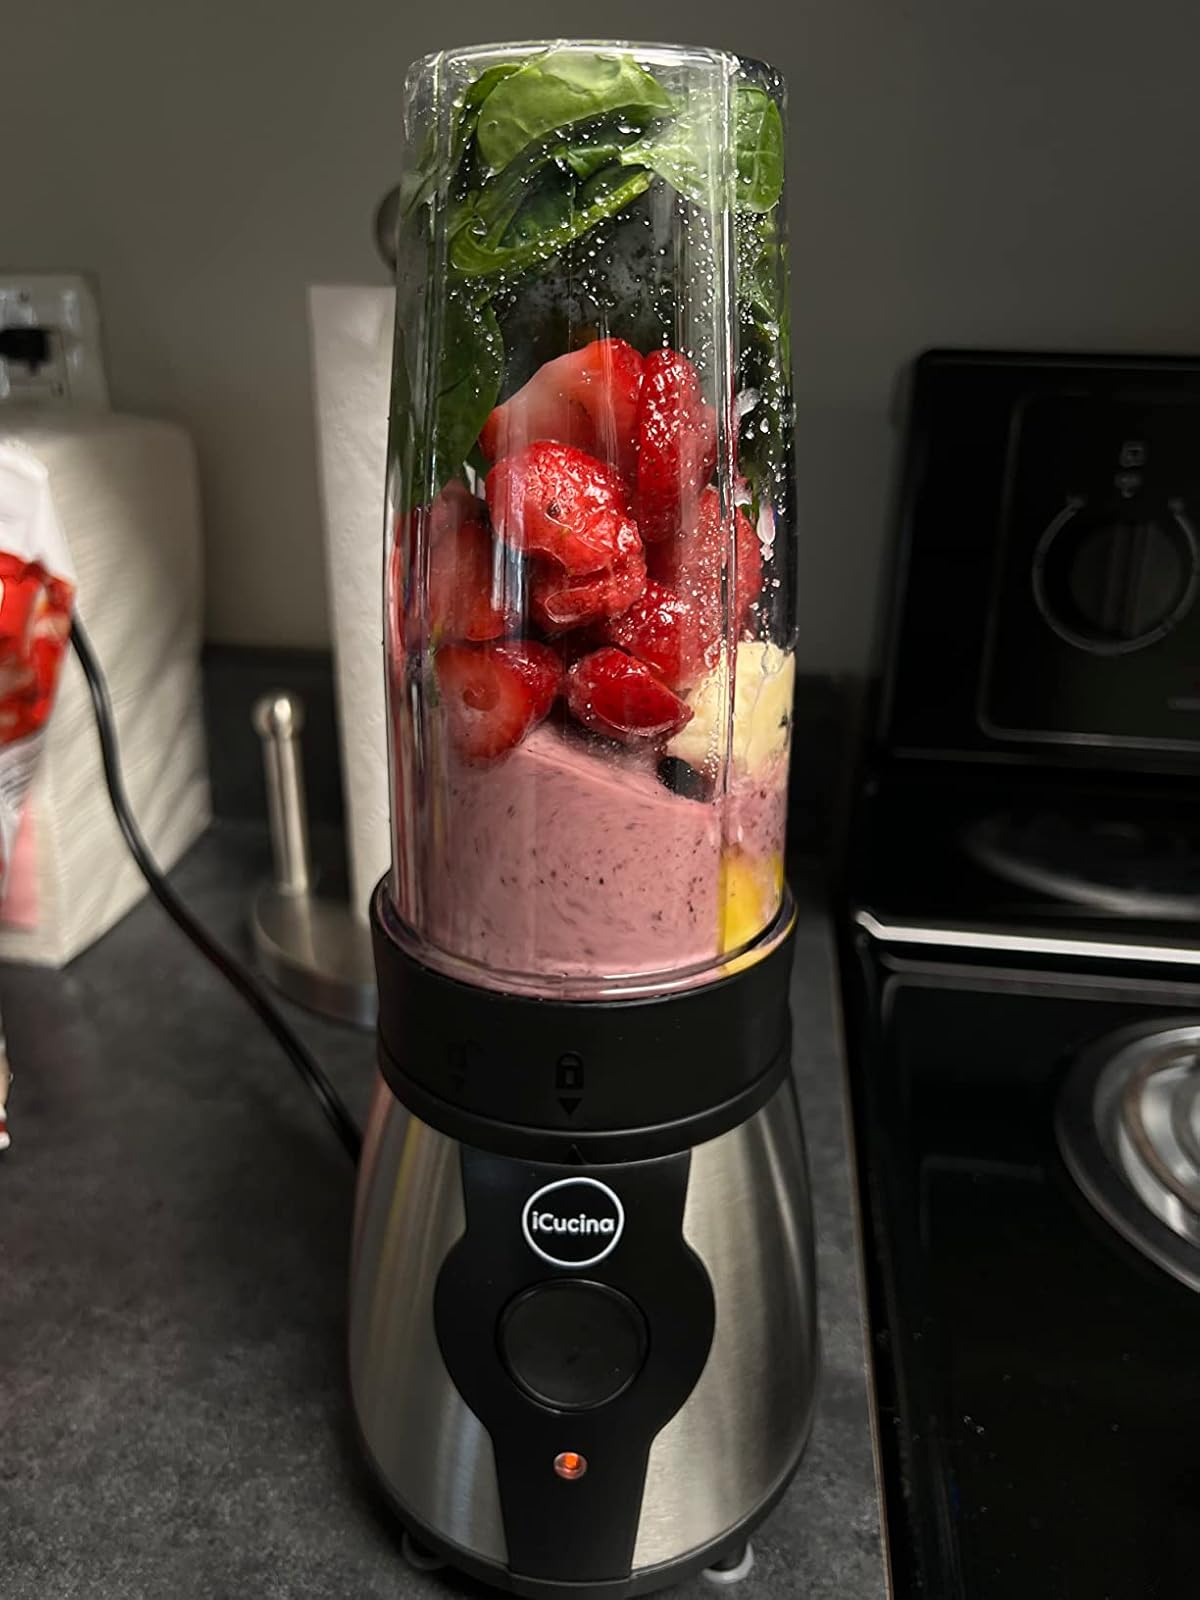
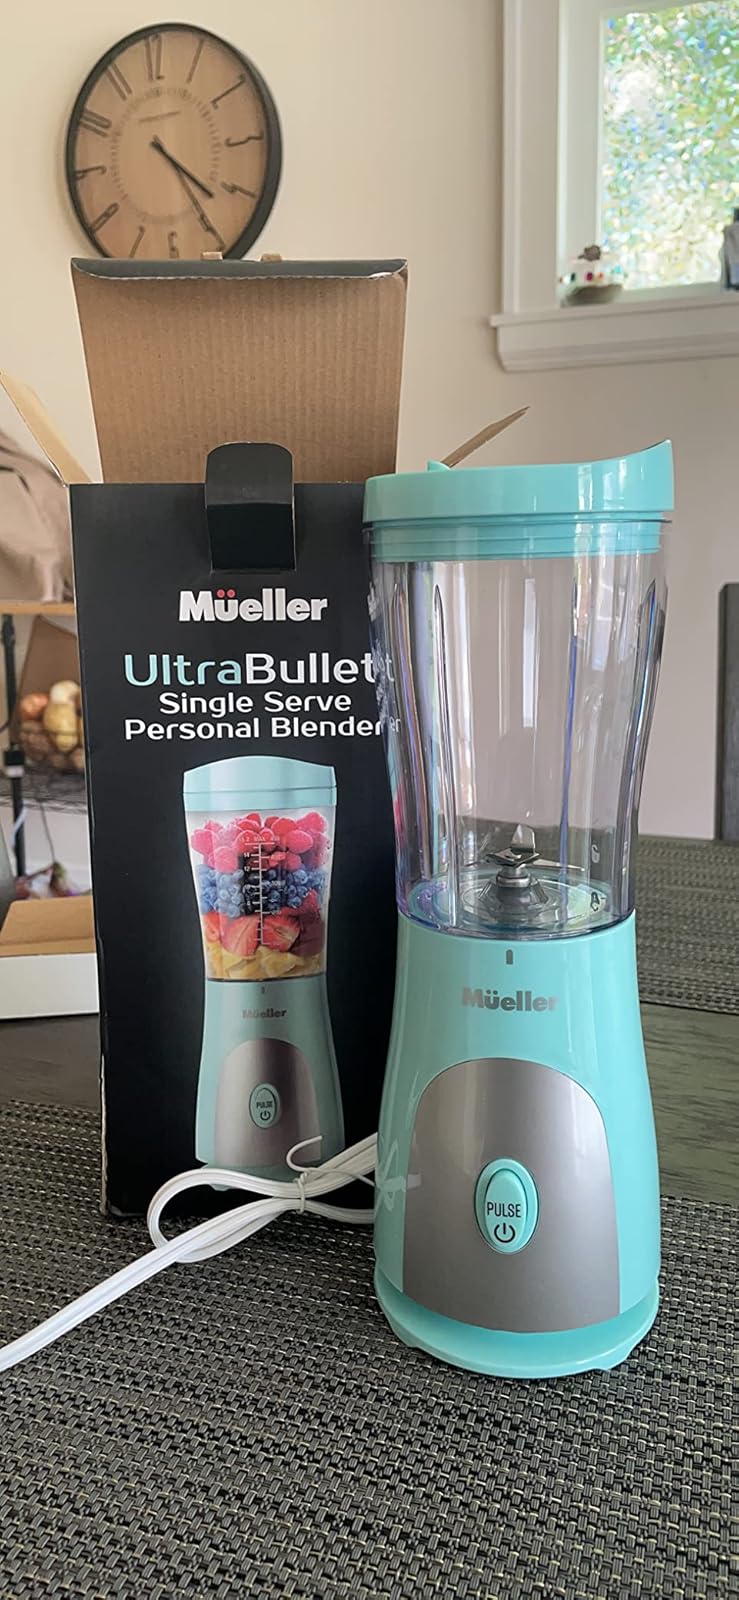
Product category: items_blender
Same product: no